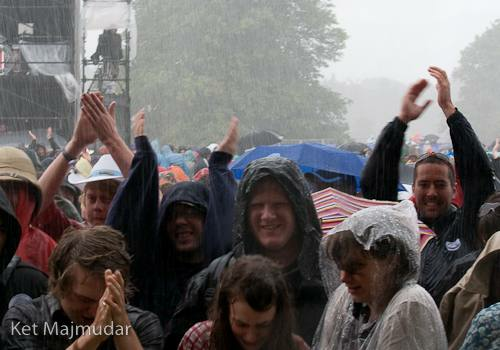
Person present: Yes